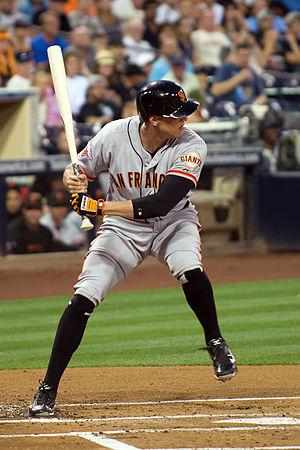
Les Giants de San Francisco sont une franchise de la Ligue majeure de baseball située à San Francisco, Californie. Ils évoluent dans la division Ouest de la Ligue nationale. La franchise fut créée à New York et y resta jusqu'à son déménagement vers San Francisco en 1958. Les Giants de San Francisco ont remporté les séries mondiales en 2010, 2012 et 2014.
Hunter Andrew Pence est un voltigeur de droite des Giants de San Francisco dans les Ligues majeures de baseball.
La saison 2015 des Giants de San Francisco est la 131ᵉ saison en Ligue majeure de baseball pour cette franchise et la 58ᵉ depuis le transfert des Giants de la ville de New York à celle de San Francisco.